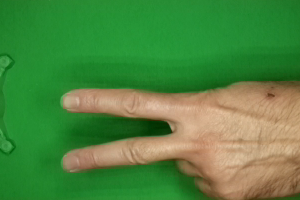
Label: scissors